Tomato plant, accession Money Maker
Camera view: vertical (180 deg); turntable rotation: 150 degrees
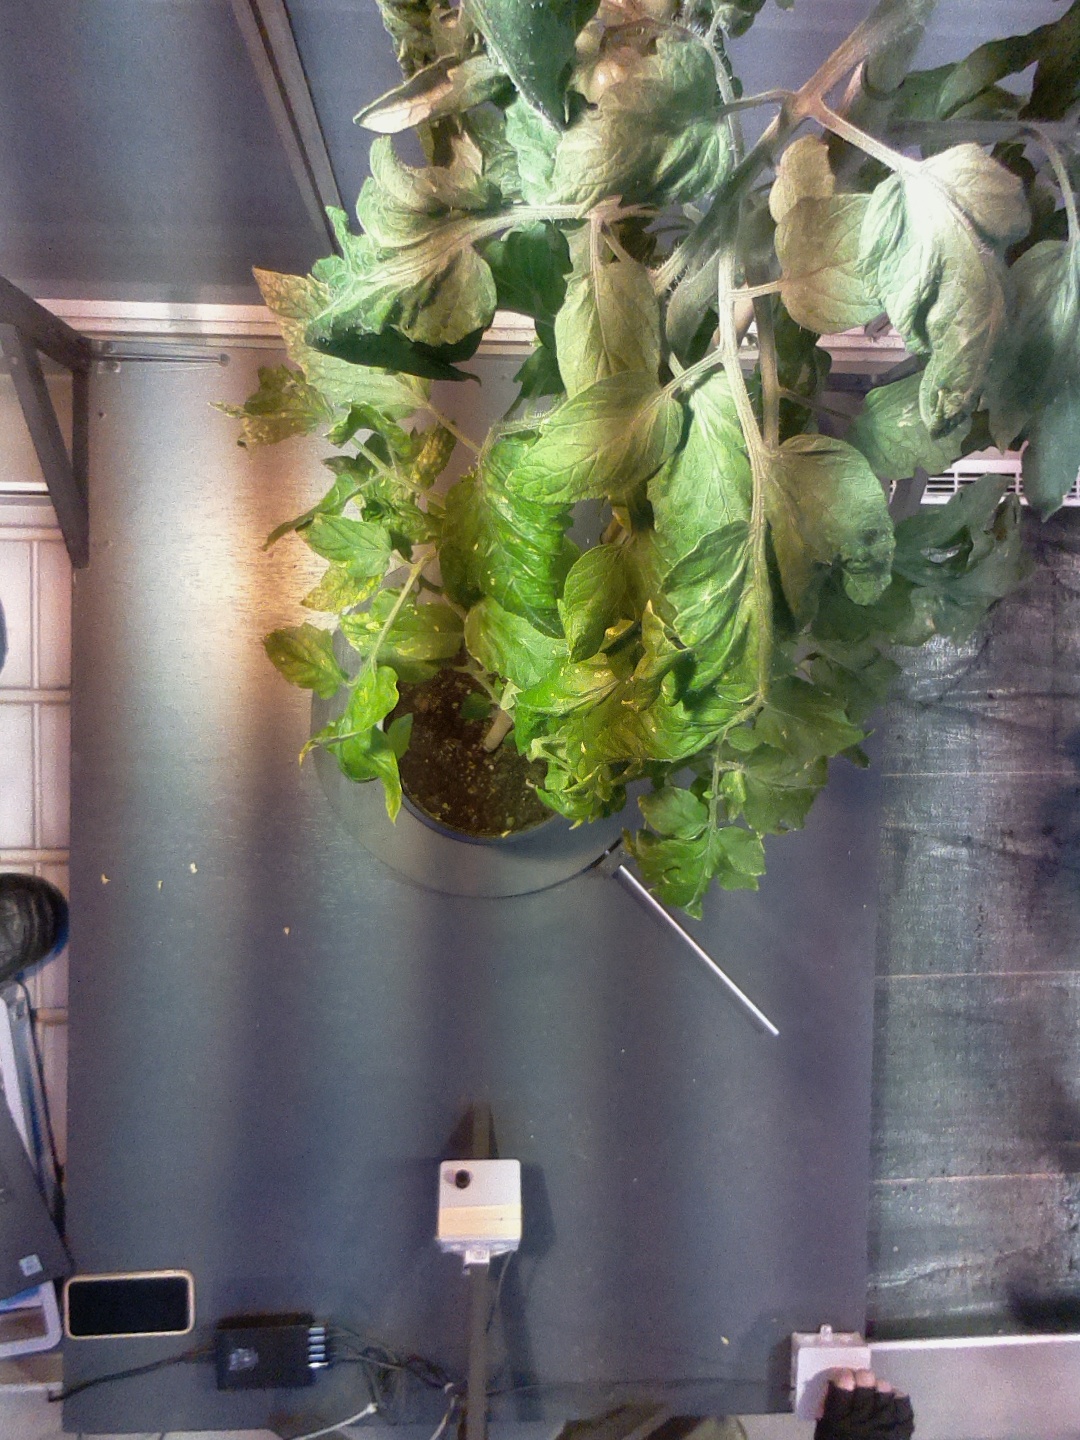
BBCH growth stage 75: 50%-60% of final fruit size